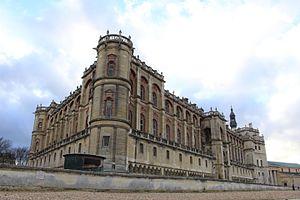
Le Château Vieux de Saint-Germain-en-Laye (Yvelines).